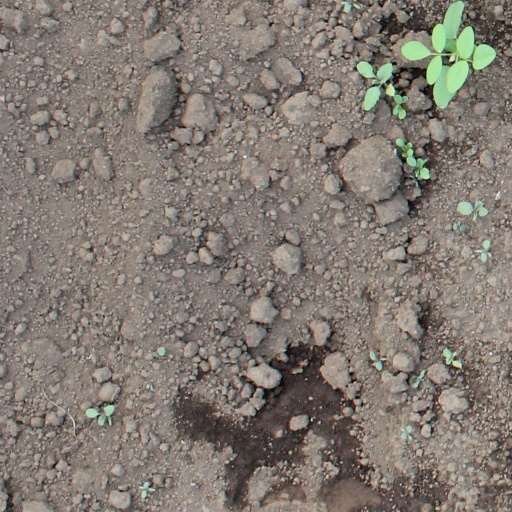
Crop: soybean